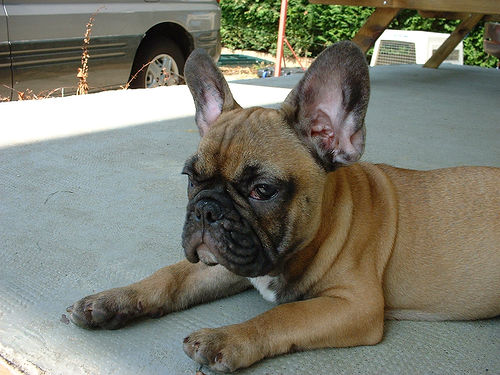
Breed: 1121-n000002-French_bulldog